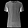
Label: T - shirt / top